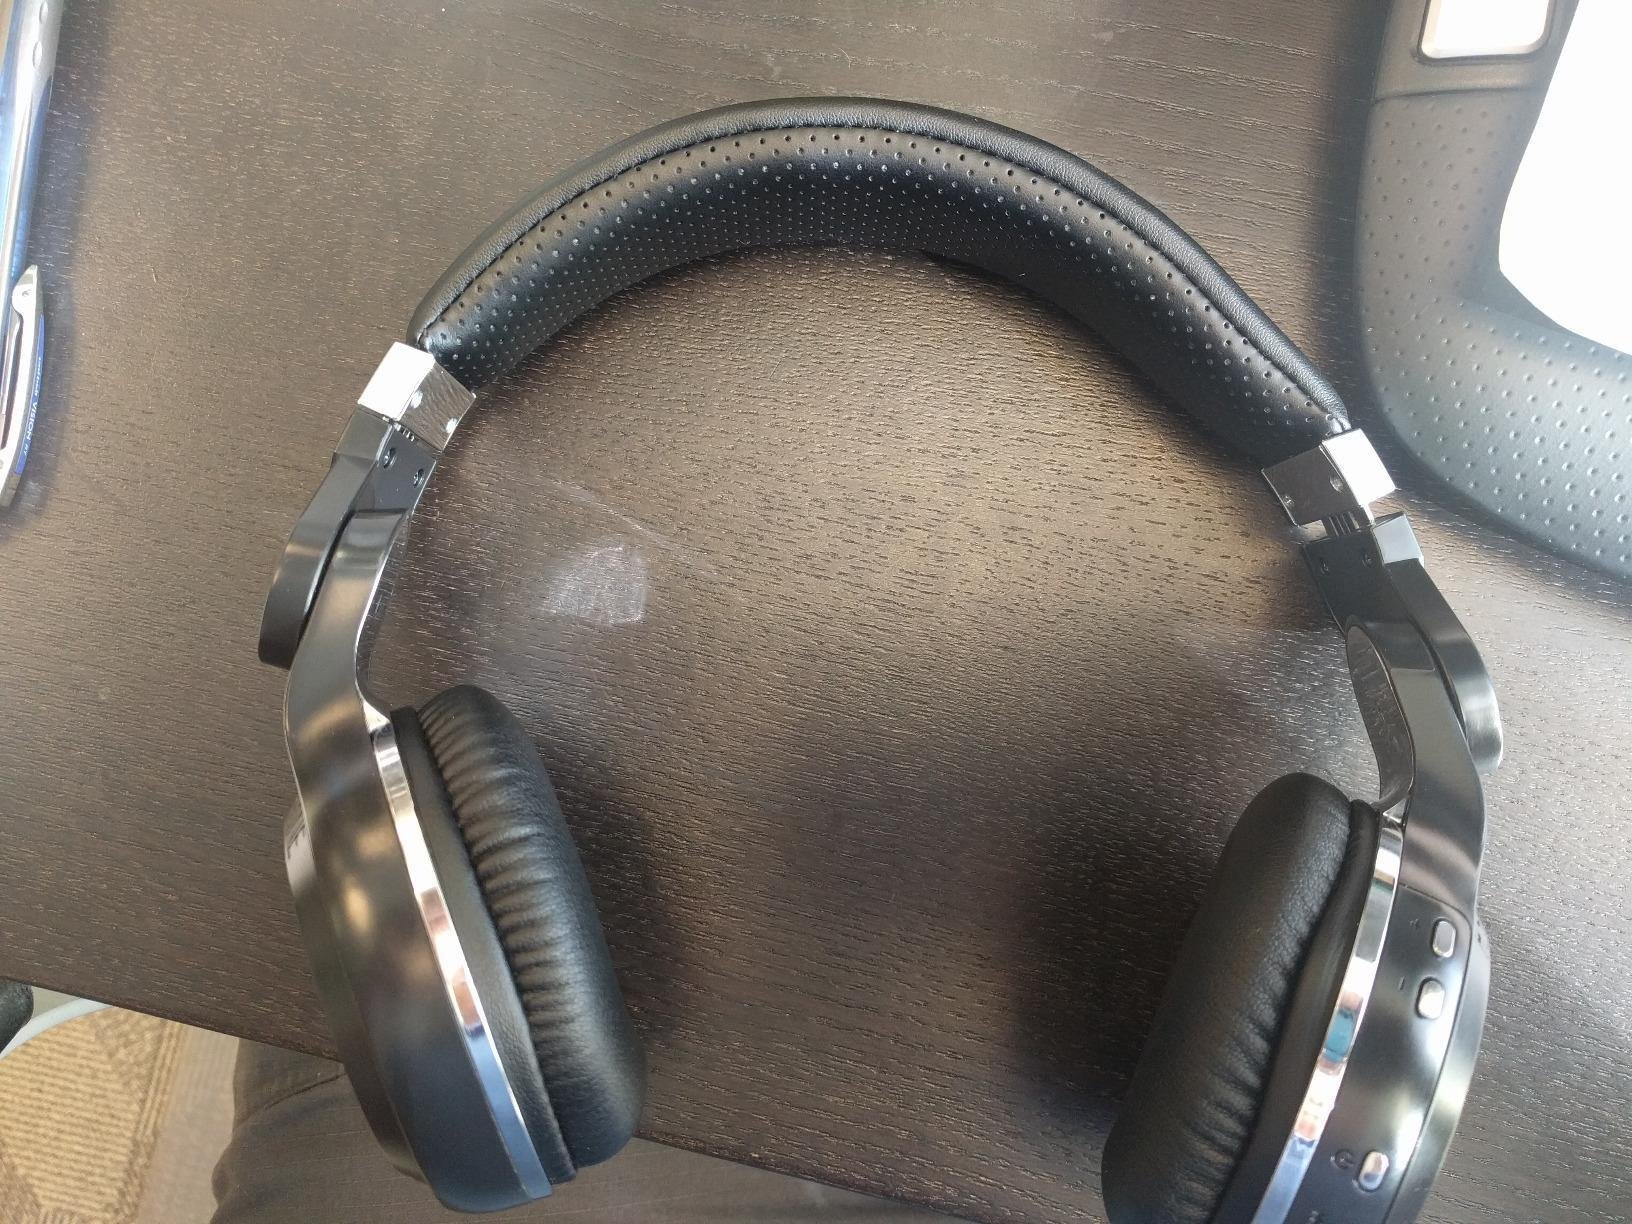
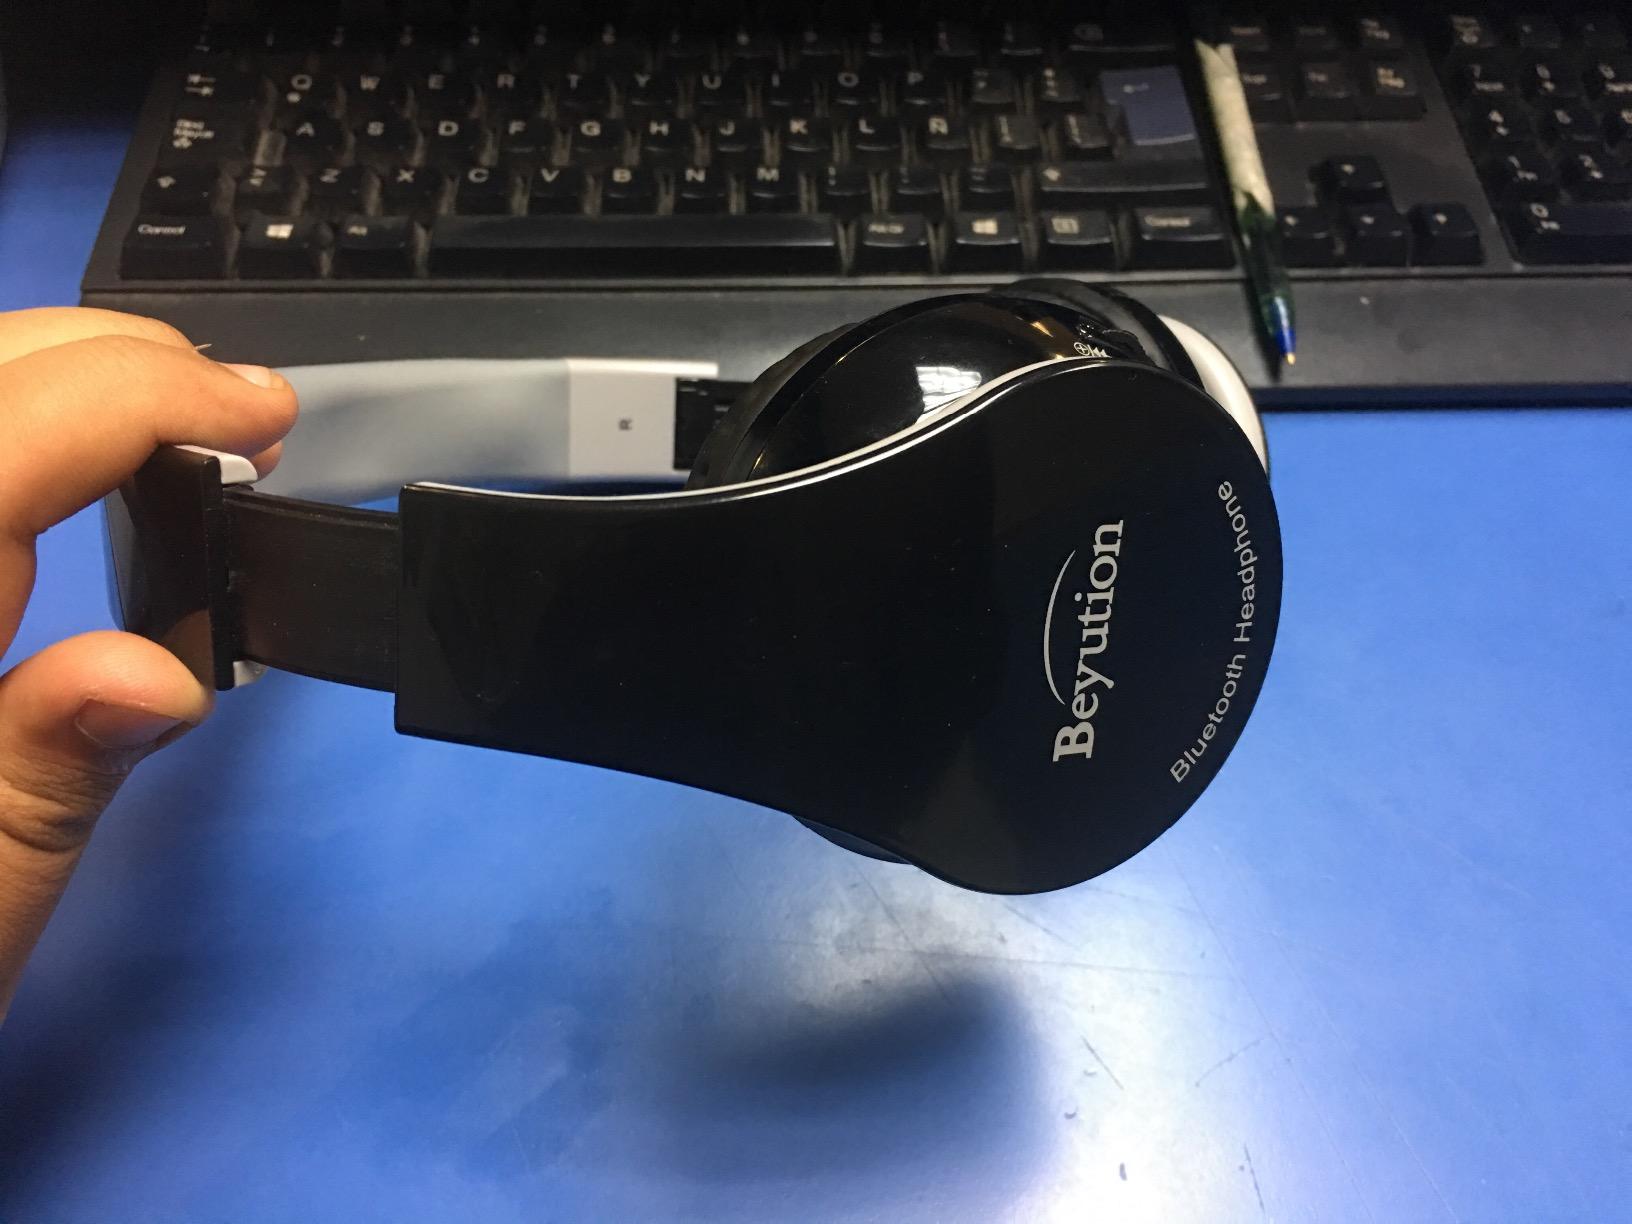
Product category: headphones
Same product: no